Primary energy

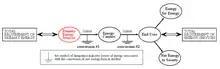
Primary energy sources are transformed by the energy sector to generate energy carriers.

Primary energy sources are transformed in energy conversion processes to more convenient forms of energy that can directly be used by society, such as electrical energy, refined fuels, or synthetic fuels such as hydrogen fuel. In the field of energetics, these forms are called energy carriers and correspond to the concept of "secondary energy" in energy statistics.